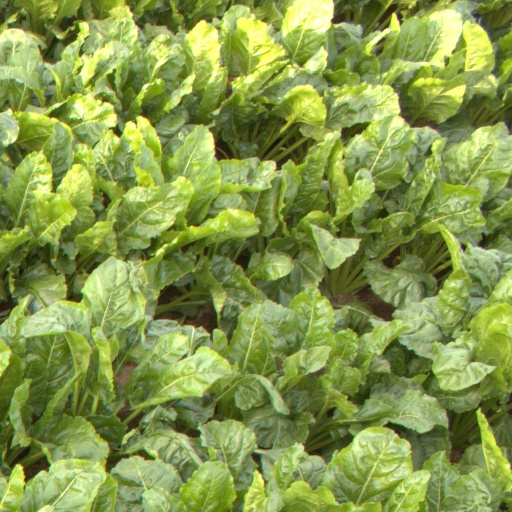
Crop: sugar beet